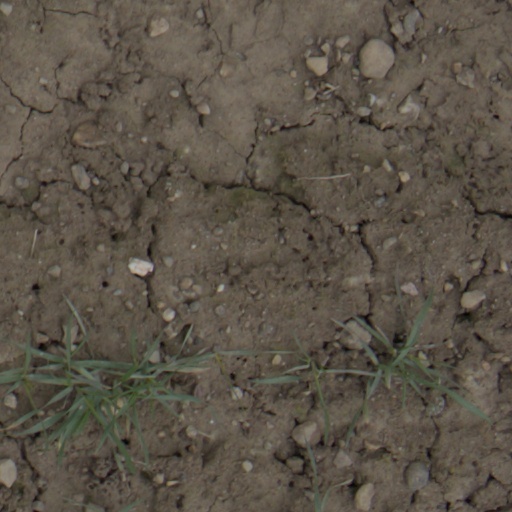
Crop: wheat